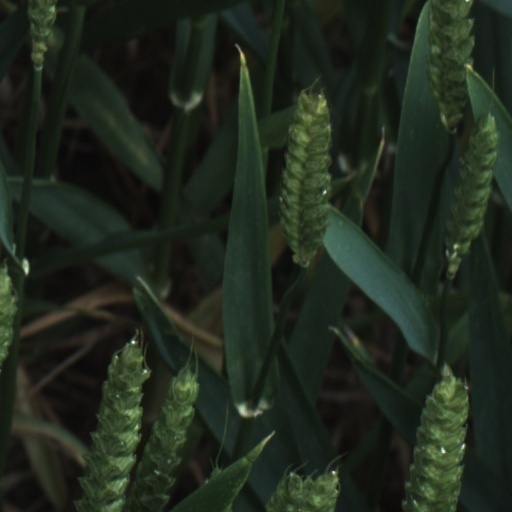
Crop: wheat